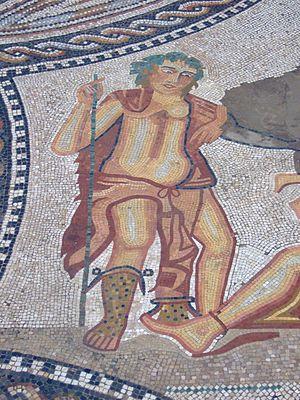
Volubilis (Maroc) Mosaïque de Bacchus et Cupidon
La viticulture au Maroc et la plantation des premiers vignobles remontent aux Phéniciens et à la colonisation romaine. Sous l'Antiquité, le grand centre de production viti-vinicole était concentré autour de Volubilis, dans la région de l'actuelle ville de Meknès.